Flueggea neowawraea

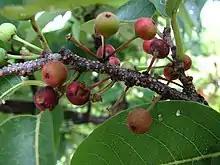
Fruit of "Flueggea neowawraea"

Flueggea neowawraea, the mēhamehame, is a species of flowering tree in the family Phyllanthaceae, that is endemic to Hawaii. It can be found in dry, coastal mesic, and mixed mesic forests at elevations of . Associated plants include kukui ("Aleurites moluccanus"), hame ("Antidesma pulvinatum"), ahakea ("Bobea" sp.), alahee ("Psydrax odorata"), olopua ("Nestegis sandwicensis"), hao ("Rauvolfia sandwicensis"), and aiai ("Streblus pendulinus"). Mēhamehame was one of the largest trees in Hawaii, reaching a height of and trunk diameter of . Native Hawaiians used the extremely hard wood of this tree to make weaponry.